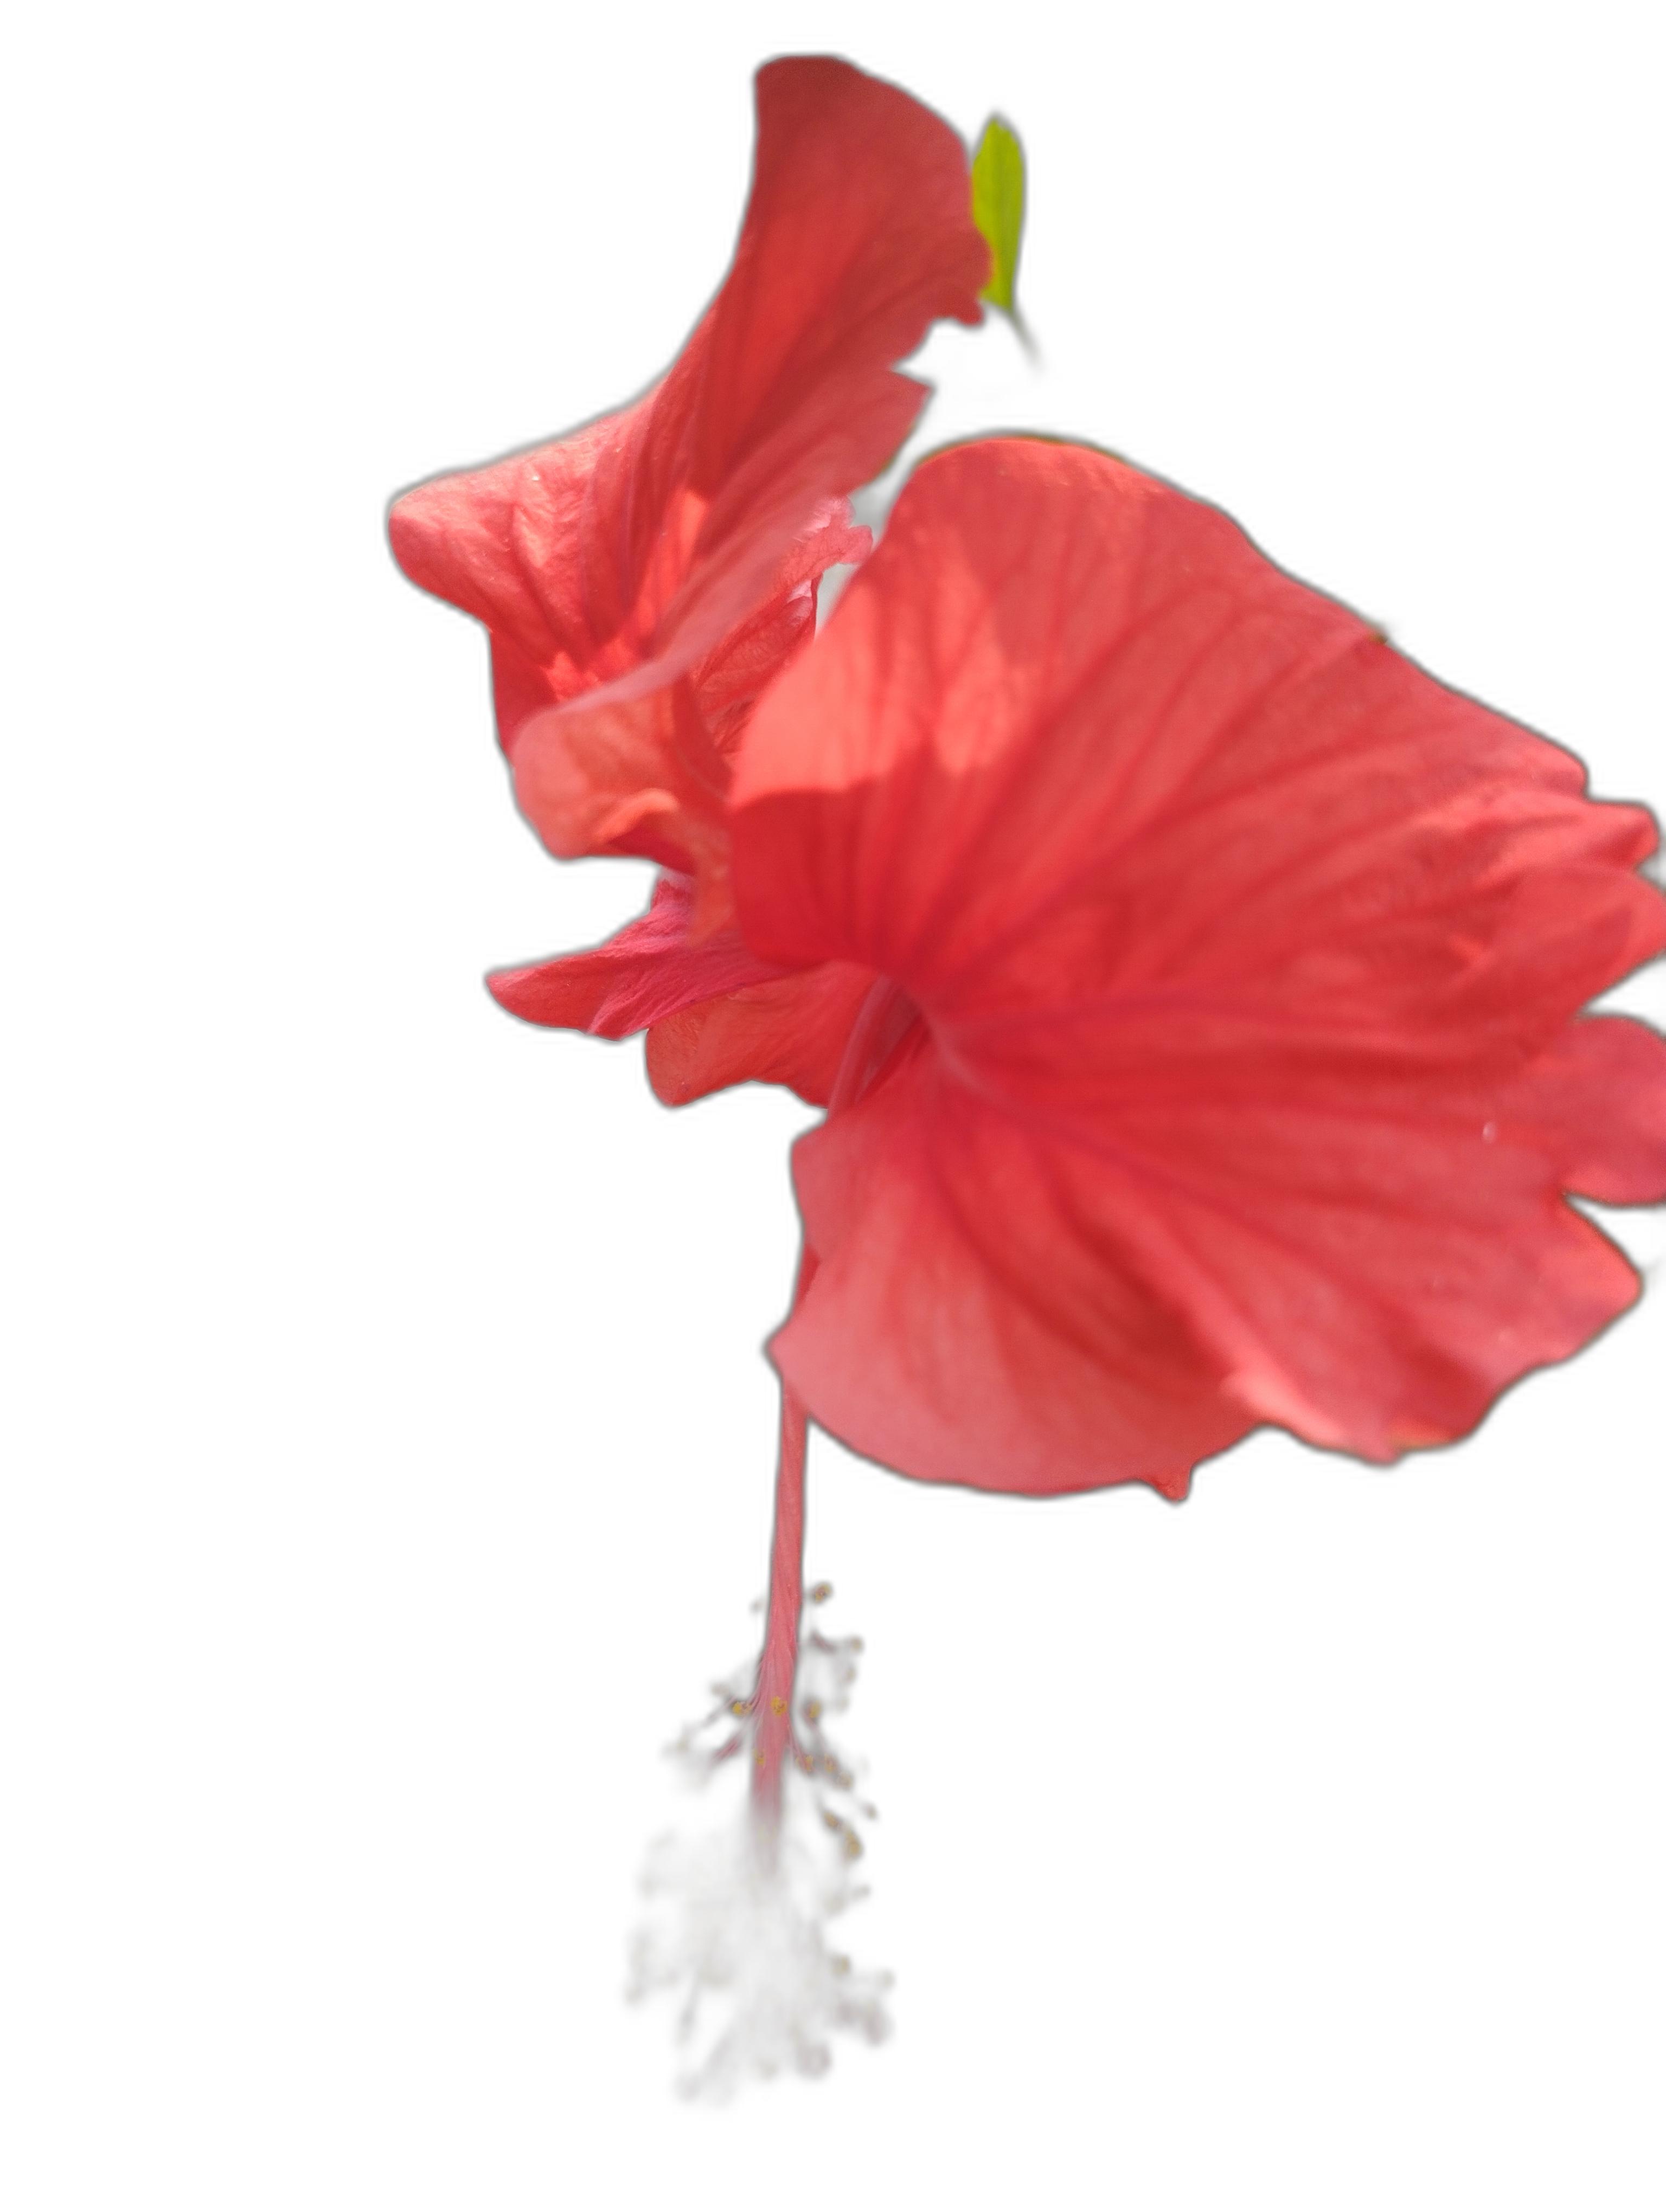
Label: Hibiscus